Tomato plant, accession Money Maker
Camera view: bottom (45 deg); turntable rotation: 330 degrees
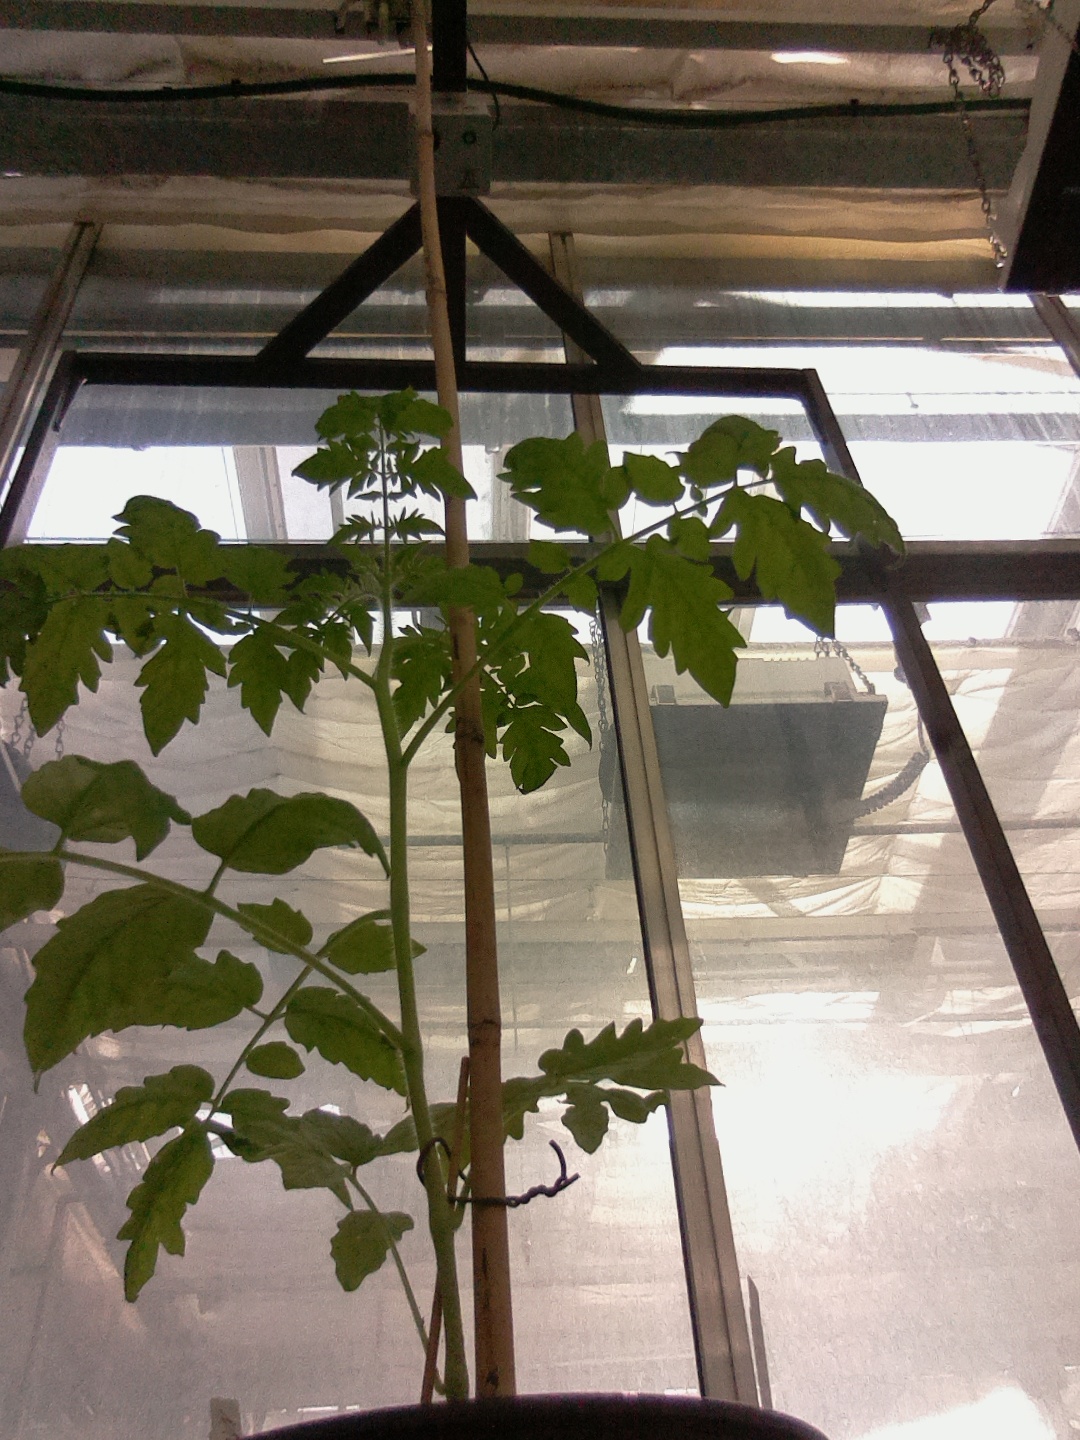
BBCH growth stage 14: 8 of true leaves visible